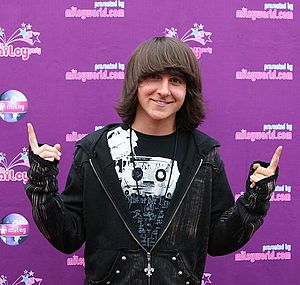
Mitchel Musso
Mitchel Tate Musso er en amerikansk film- og tv-skuespiller, men også hip hop/rap-, R&B- og pop/rap-sanger.